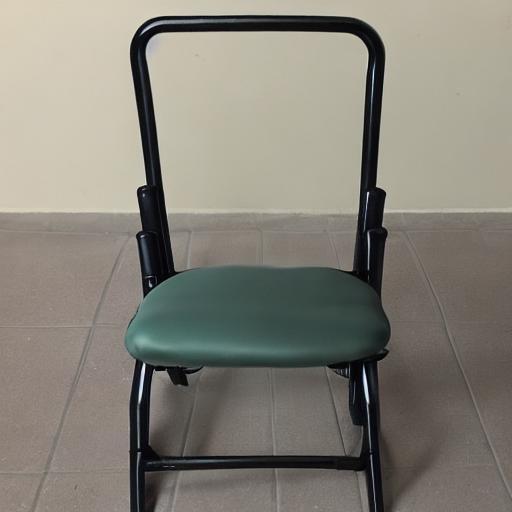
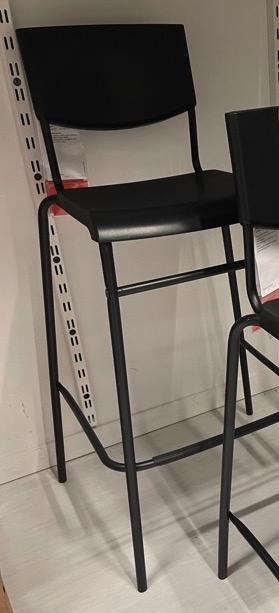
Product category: stool
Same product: no